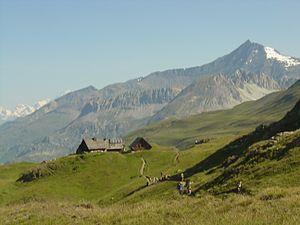
Refuge du Fond des Fours (2537m) dans la montée du col des Fours à partir de Val d'Isère. Passage des coureurs de l'Altispeed (moyen parcours de l'Ice Trail Tarentaise)
Le refuge du Fond des Fours est un refuge du parc national de la Vanoise, situé en France dans le département de la Savoie en région Auvergne-Rhône-Alpes.